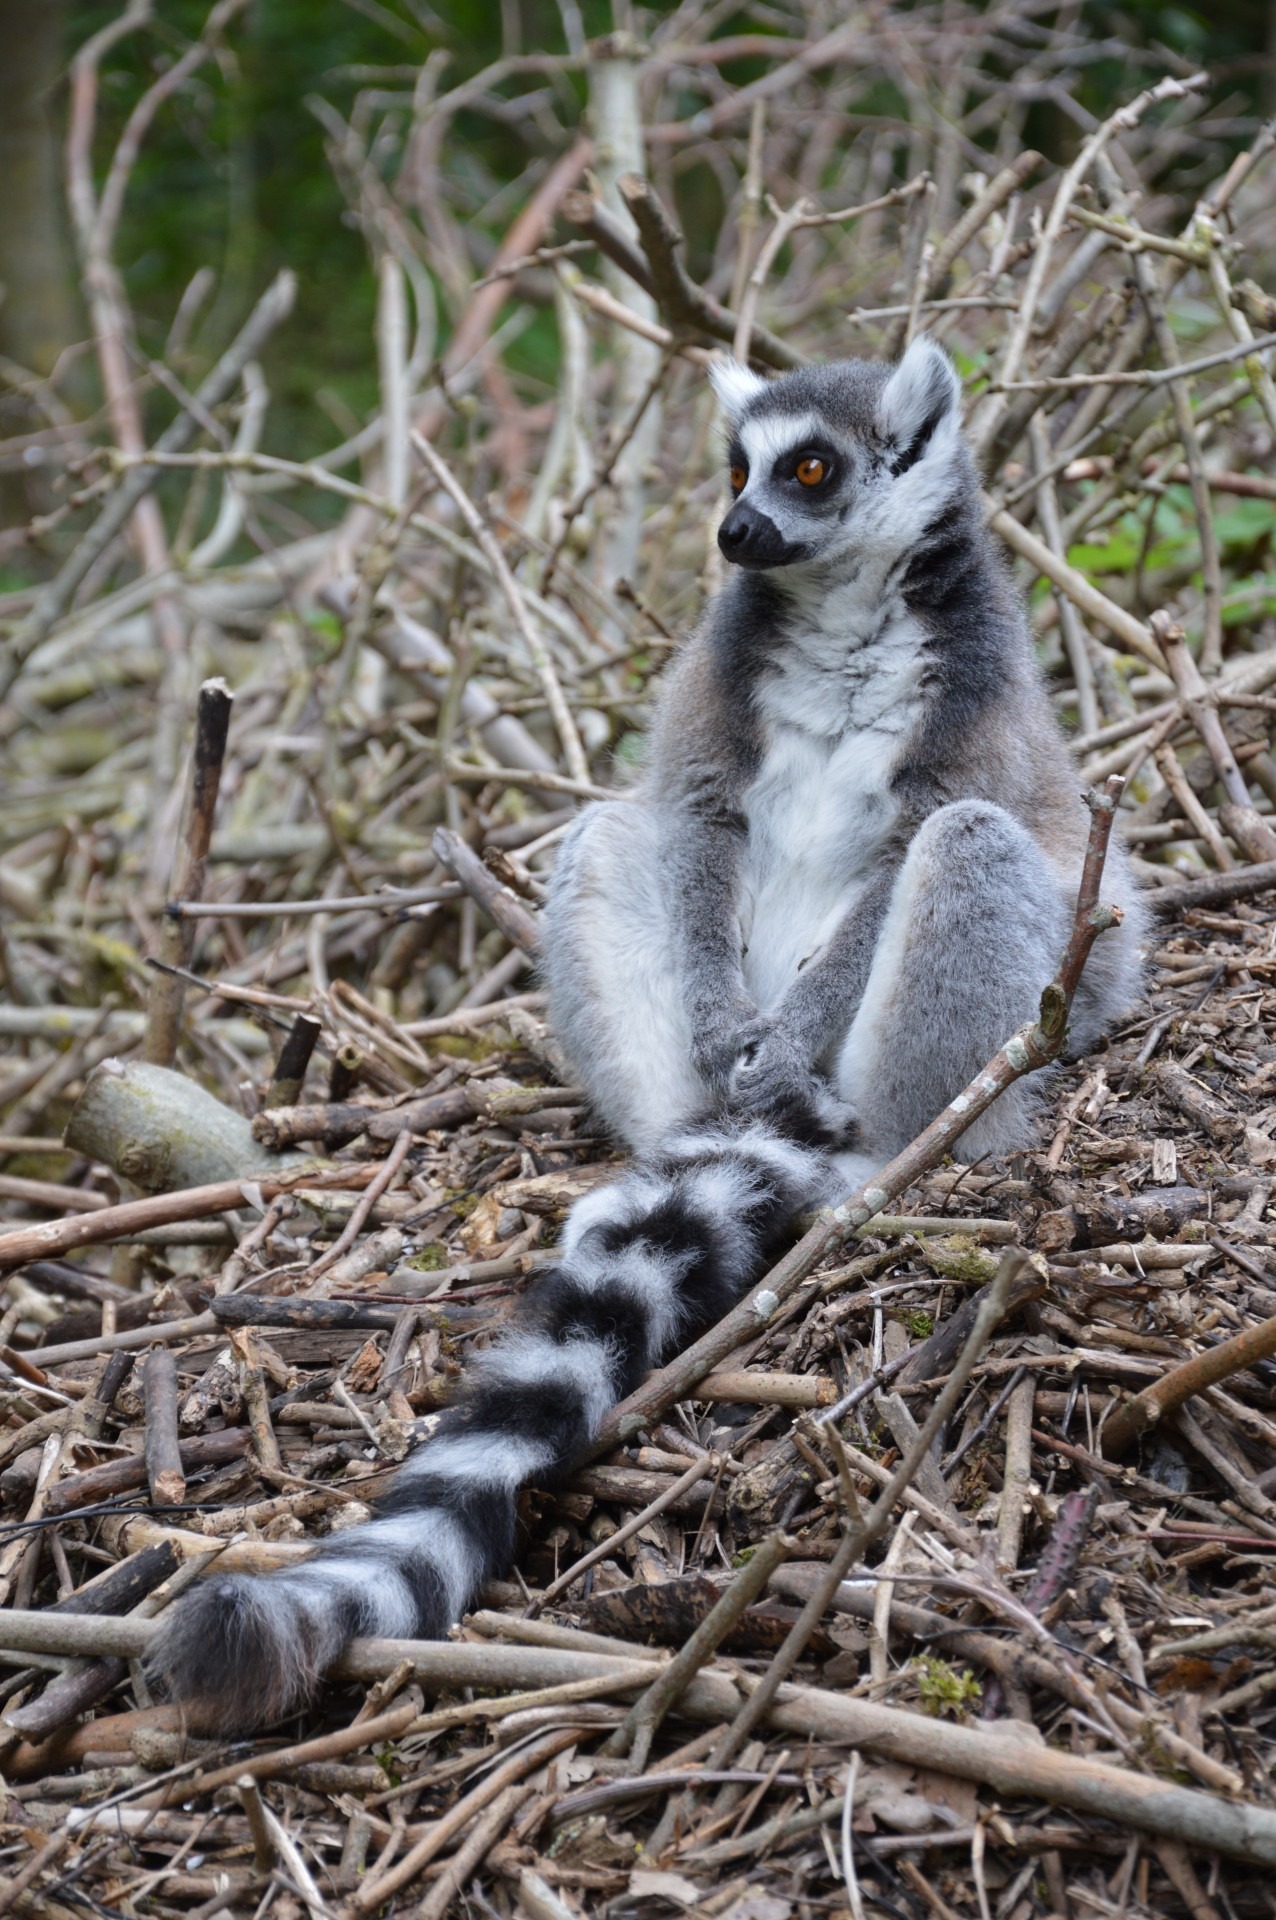
nature, branch, animal, wildlife, zoo, tropical, mammal, fauna, primate, vertebrate, series, estate, lemur, lemurs, ring tailed lemur, hoenderdaell